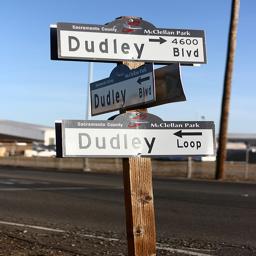
A street sign indicating the direction of Dudley Loop, Dudley Blvd. and McClellan park.
A intersection in a sunny california street side
this is a white sign on the side of the road
A wooden pole with street signs attached to it.
A sign is posted on the road next to the pole.